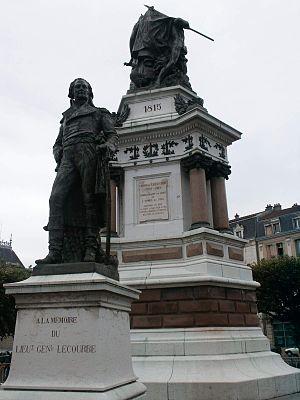
Claude Jacques Lecourbe, né le 22 février 1759 à Besançon, mort le 22 octobre 1815 à Belfort, est un général français de la Révolution et de l’Empire. Fils d'un officier d'infanterie, chevalier de Saint-Louis.